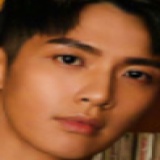
diễn viên Kha Chấn Đông